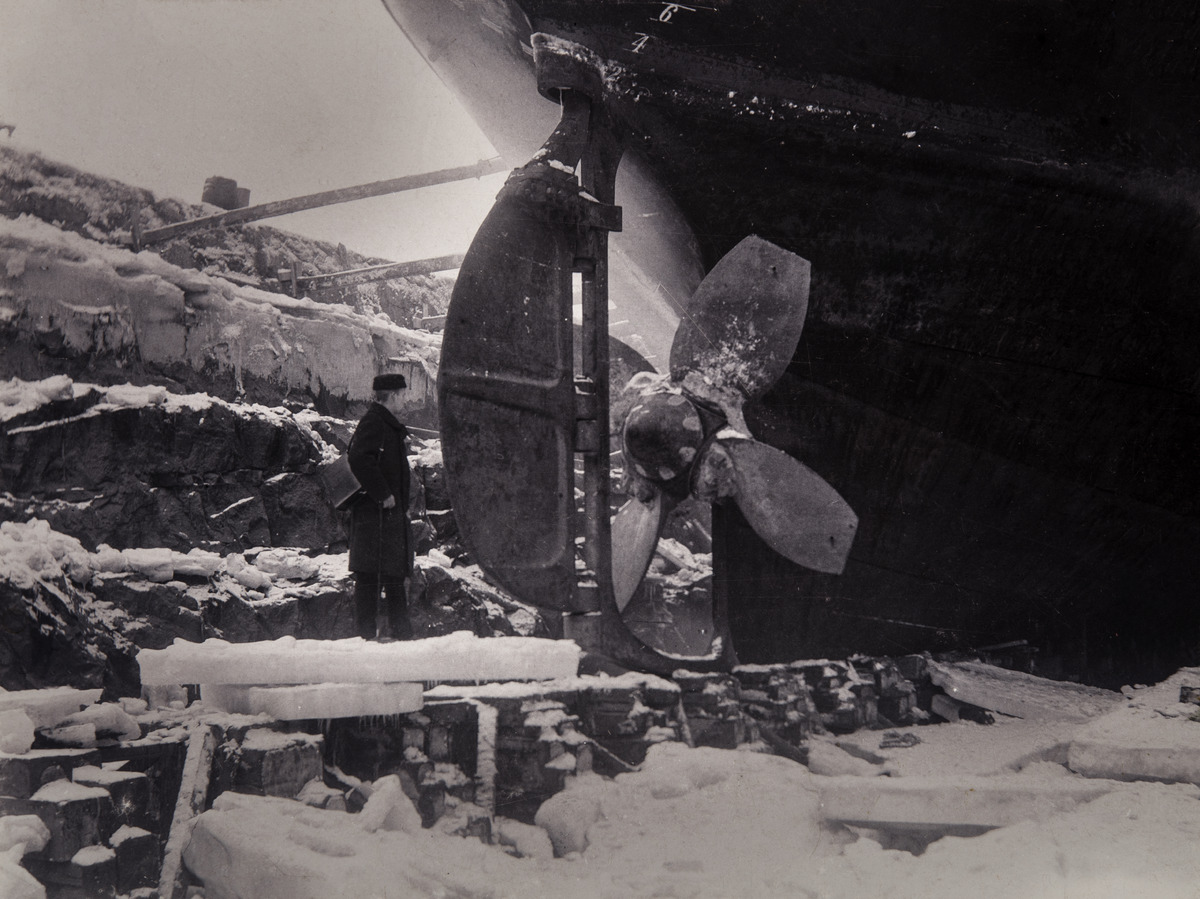
Laivan potkuria ja peräsintä tarkastetaan laivan sulkualtaalla Hietalahden telakalla
sisällön kuvaus: Laivan potkuria ja peräsintä tarkastetaan laivan sulkualtaalla Hietalahden telakalla. Kuvassa mahdollisesti insinööri K. H. K. Blomqvist. mustavalkoinen
Ajankohta: kuvausaika 1890 -luku
Paikka: Suomi, Uusimaa, Helsinki, Jätkäsaari Helsinki
Aiheet: Blomqvist, K.H.K., telakat, laivanrakennus, telakkateollisuus, potkurit, miehet, insinöörit, talvi